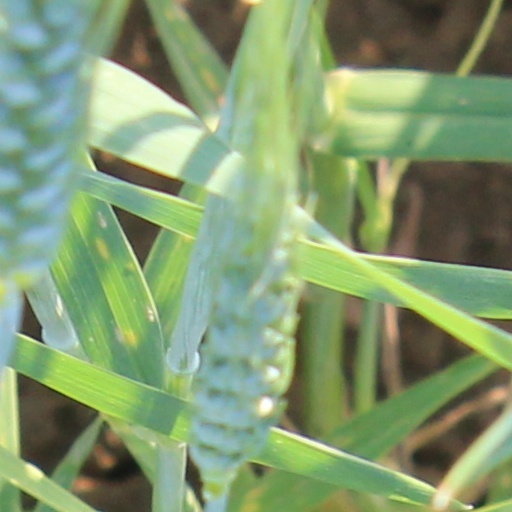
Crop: wheat